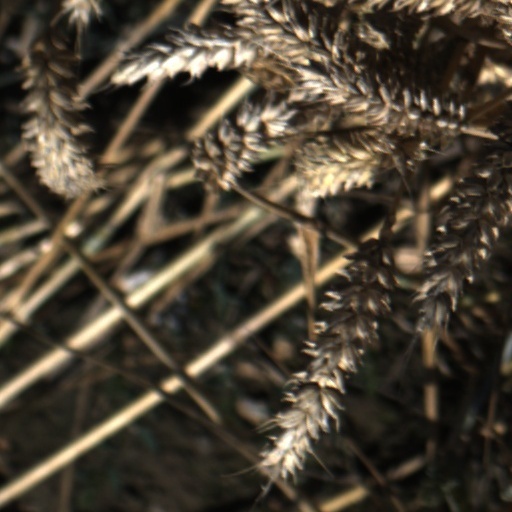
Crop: wheat